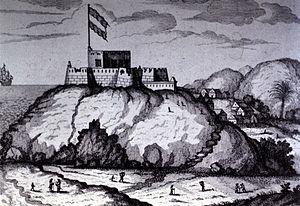
Kormantin était un fort anglais construit par la Guinea Company, à l'extrême ouest du Ghana actuel, non loin de la frontière de la Côte d'Ivoire, sur la Côte de l'Or, qui devient bien vite celle des esclaves, une partie d'entre eux étant appelé dans la Caraïbe, en particulier en Jamaïque, Kormantin car ils venaient de ce lieu.